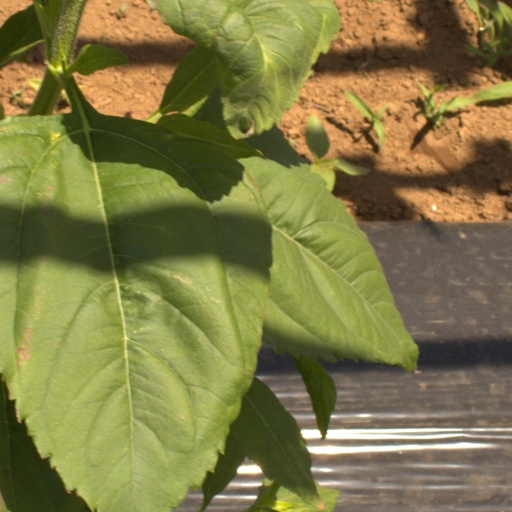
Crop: Jerusalem artichoke